Cycnus (son of Ares)

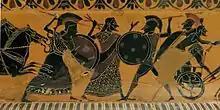
Zeus parts Athena and Ares, while Kyknos flees in a chariot (right) as Heracles arrives (left), on an Attic black-figured volute-krater, c. 540–510 BCE signed by Nikosthenes (British Museum).

In Greek mythology, Cycnus (Ancient Greek: Κύκνος means "swan") or Cygnus was a bloodthirsty and cruel man who dwelt either in Pagasae, Thessaly or by the river Echedorus in Macedonia.